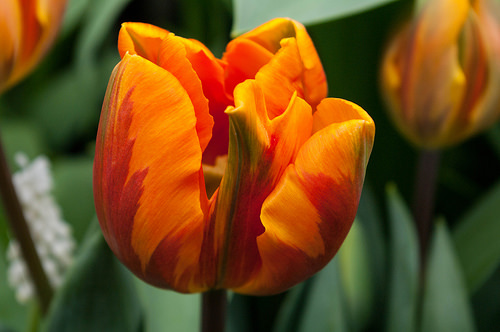
Flower: tulip